Durham boat

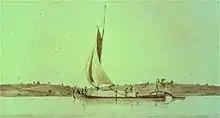
An 1831 watercolor painting of a Durham boat under sail on the St. Lawrence River

The Durham boat was introduced on the St. Lawrence River in 1809 by Americans who brought them from the Mohawk River.